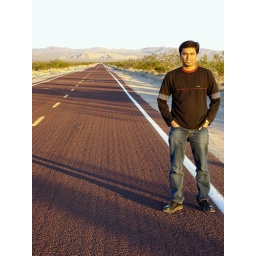
It's Prasad with the red colored road in the middle of the mohave desert